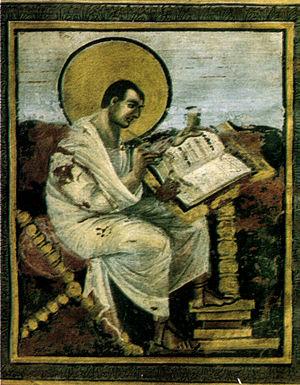
On appelle enluminure carolingienne l’enluminure produite entre la fin du VIIIᵉ siècle et la fin du IXᵉ siècle dans l'empire carolingien. Alors que l'enluminure mérovingienne, qui la précède, est purement monacale, la carolingienne est issue des cours des rois francs ainsi que des résidences des évêques puissants. Le point de départ est l'école de la cour de Charlemagne au palais d'Aix-la-Chapelle, à qui l'on attribue les manuscrits du groupe d'Ada, la sœur de Charlemagne. Simultanément, et sans doute au même endroit, apparaît l'école du Palais, dont les artistes sont sous influence byzantine. Les codex de cette école sont aussi, du fait de leur style d'écriture, nommés groupe de l'Évangéliaire du couronnement de Vienne. Leurs particularités stylistiques font que ces deux écoles d'enluminure sont en contradiction directe avec les formes d'expression de l’Antiquité ; elles partagent la caractéristique de donner une clarté aux illustrations, ce qui n'est pas le cas précédemment. Après la mort de Charlemagne, le centre de l'enluminure émigre vers Reims, Tours et Metz.